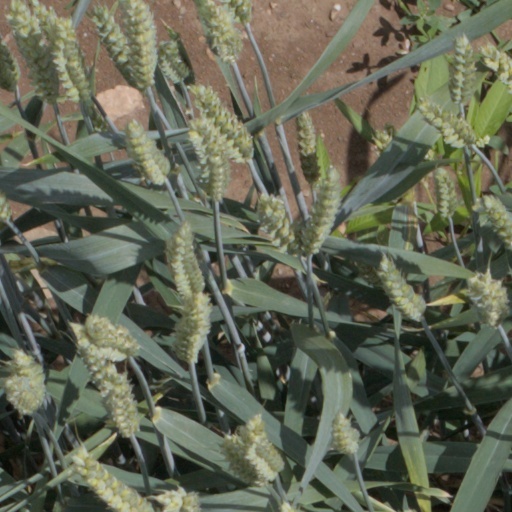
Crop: wheat